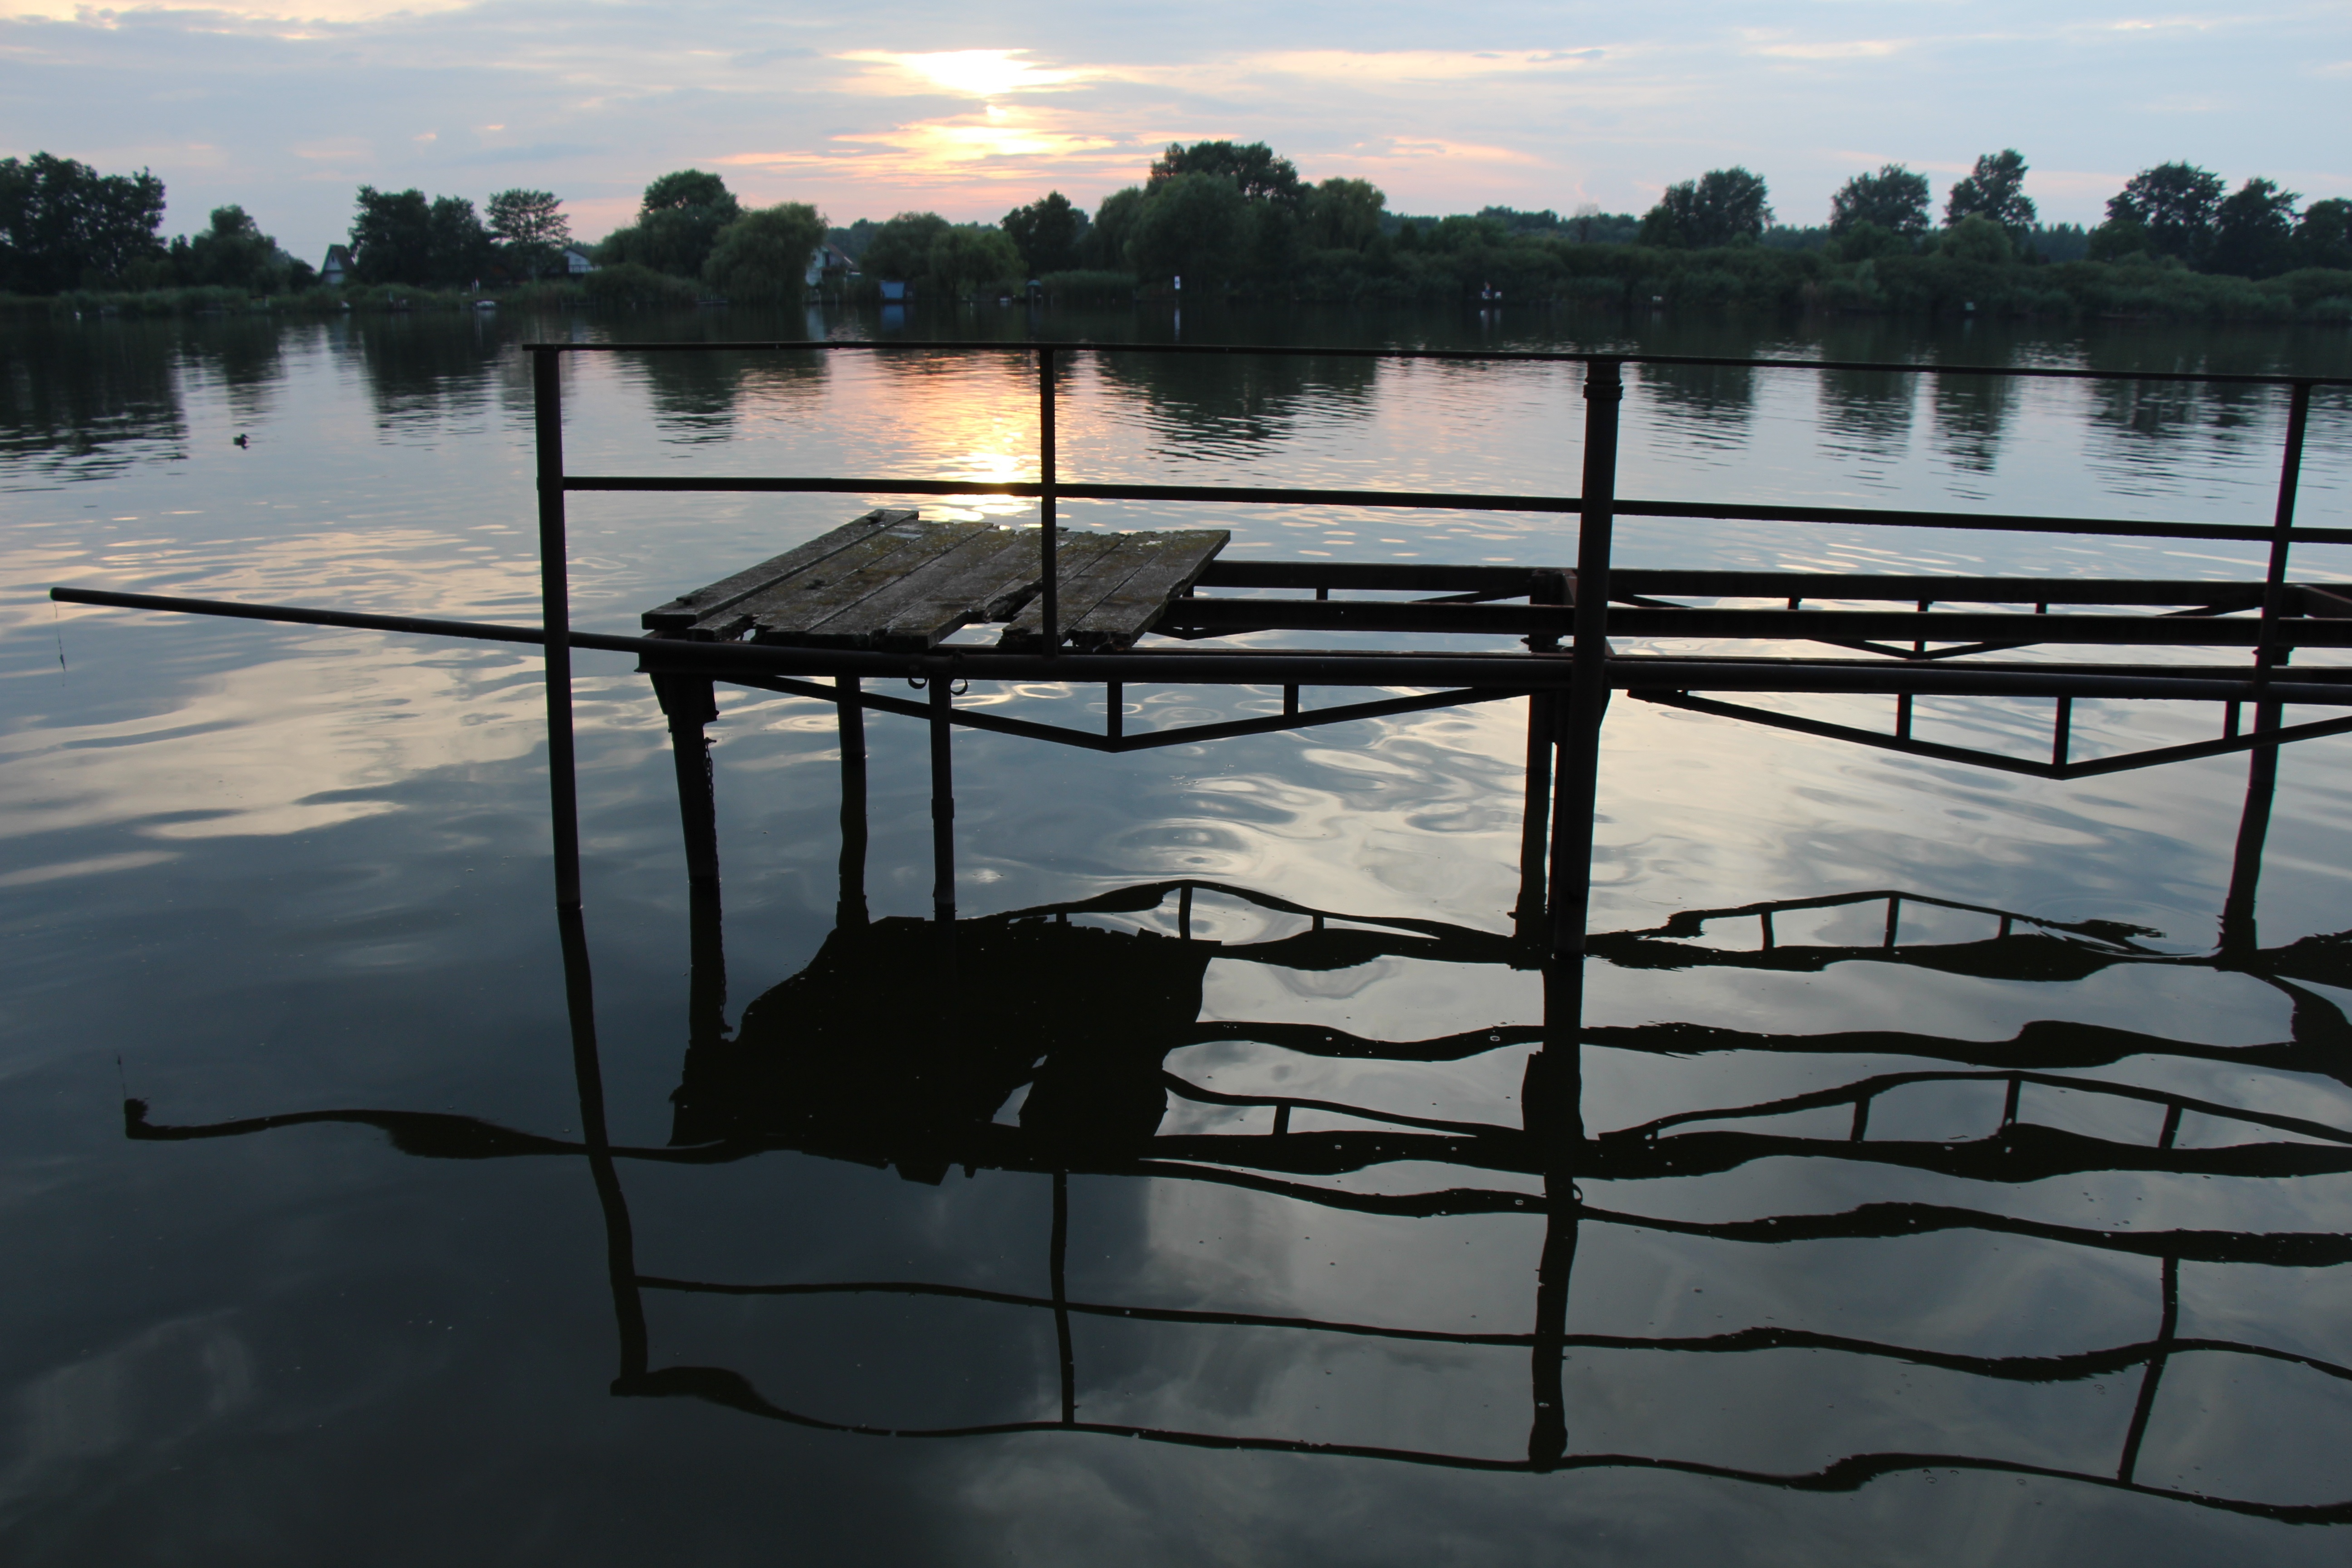
sea, water, dock, sunset, lake, pier, river, evening, reflection, in the evening, danube, r ckeve